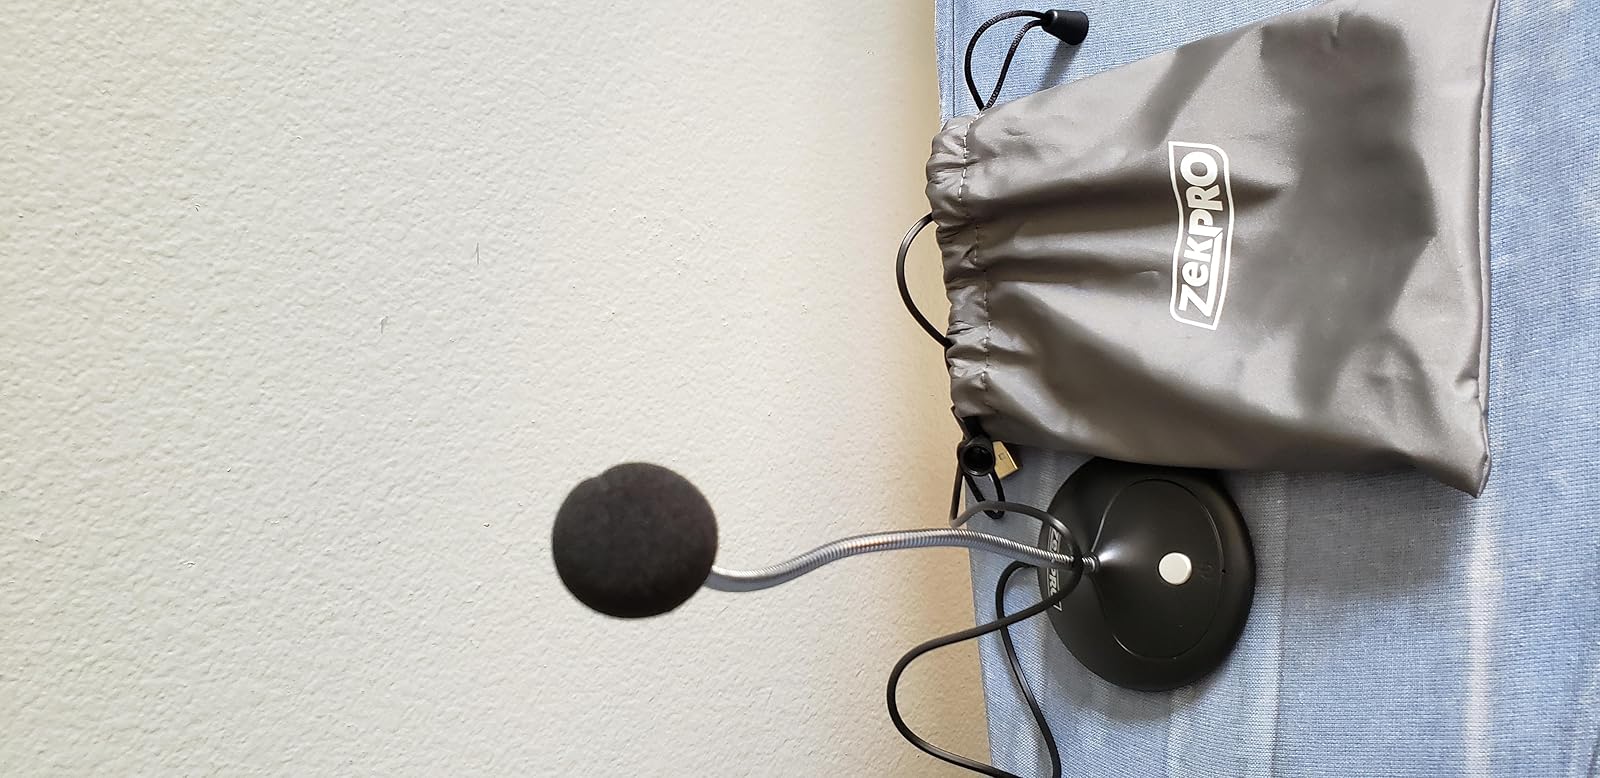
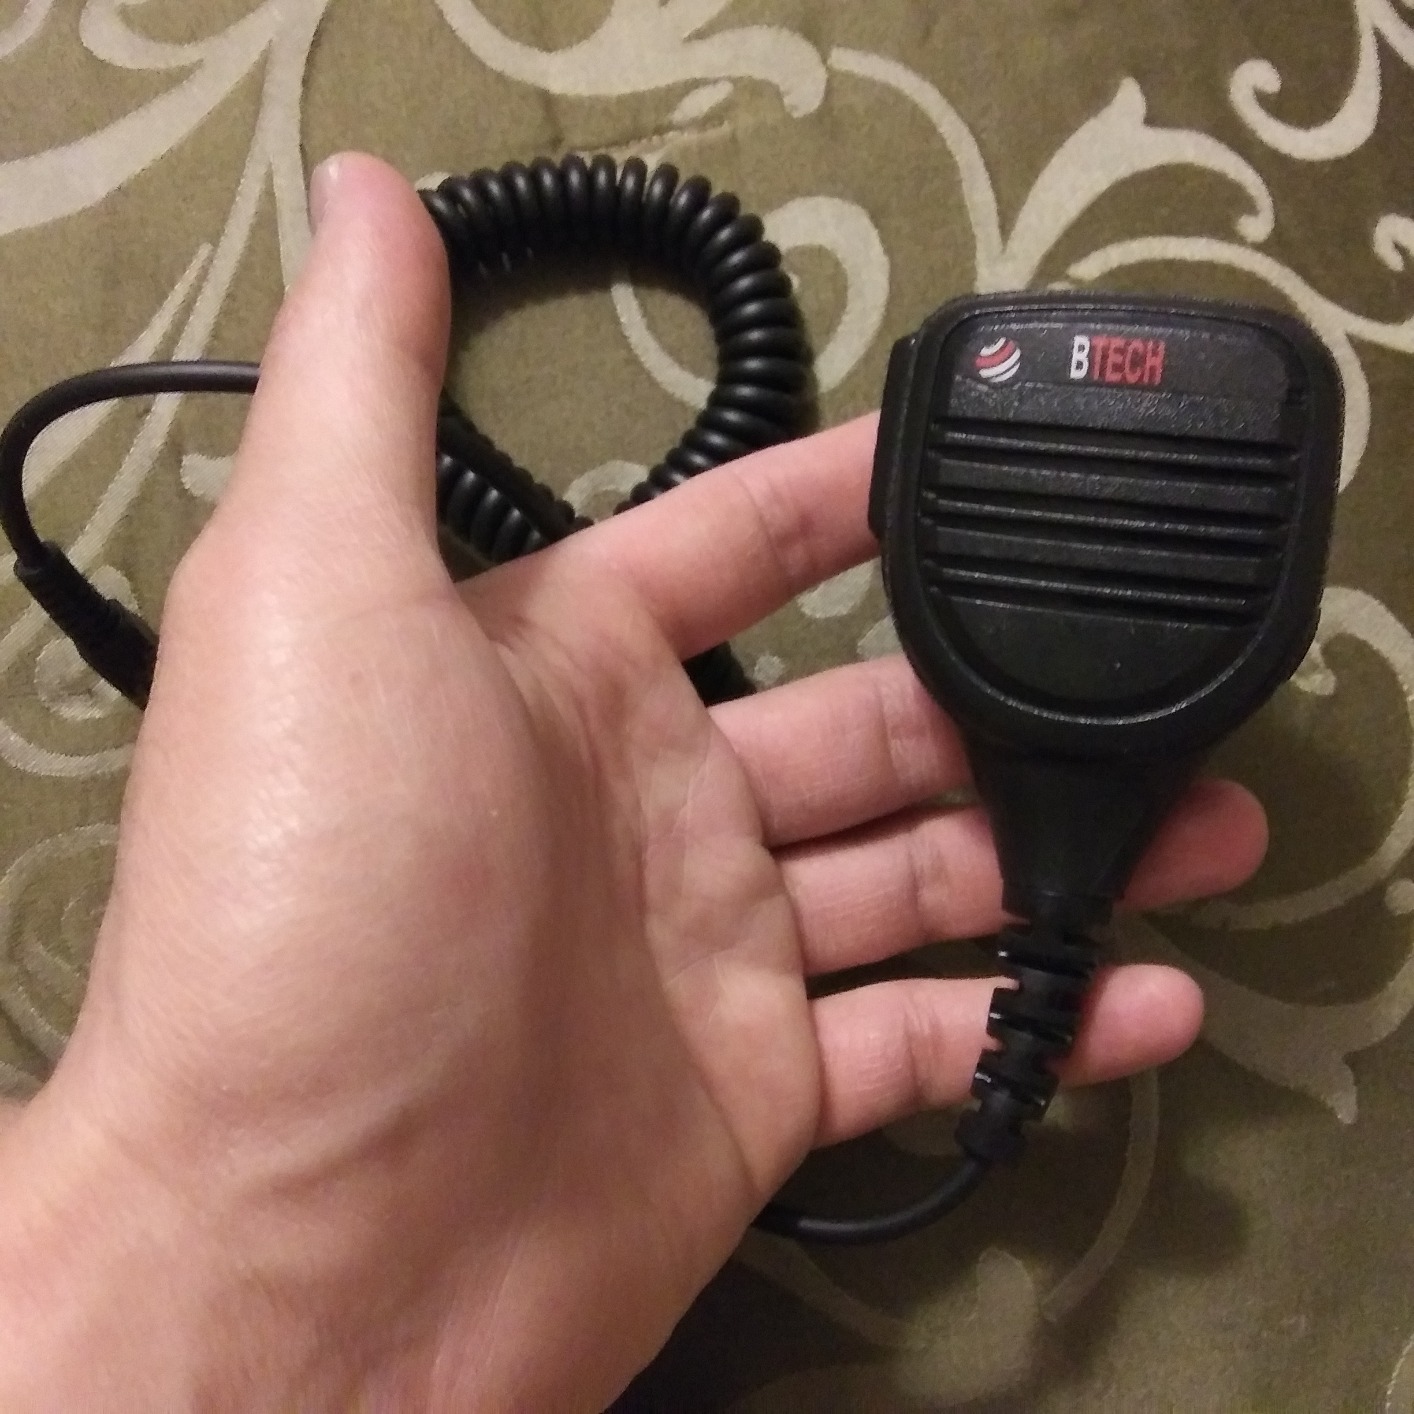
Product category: microphone
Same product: no